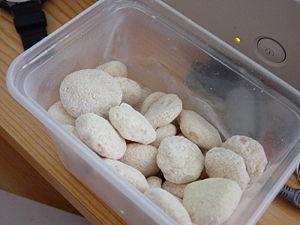
La cuisine du Kazakhstan est fondée traditionnellement sur les viandes de mouton et de cheval, et sur les produits laitiers.
Les Kazakhs sont un peuple turc habitant majoritairement le Kazakhstan et les régions frontalières des pays limitrophes, notamment la Russie, la Mongolie, l'Ouzbékistan, le Kirghizistan et la Chine. Les Kazakhs parlent le kazakh, ainsi que le russe.
Le kashk ; kishk ; qurt ; qurut ; chortan